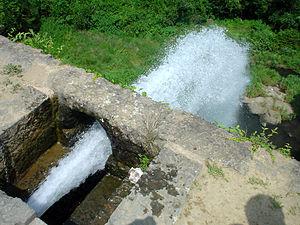
Le pont de Tsūjun est un aqueduc à Yamato, Préfecture de Kumamoto, Japon. 日本語: 通潤橋（つうじゅんきょう）、熊本県山都町